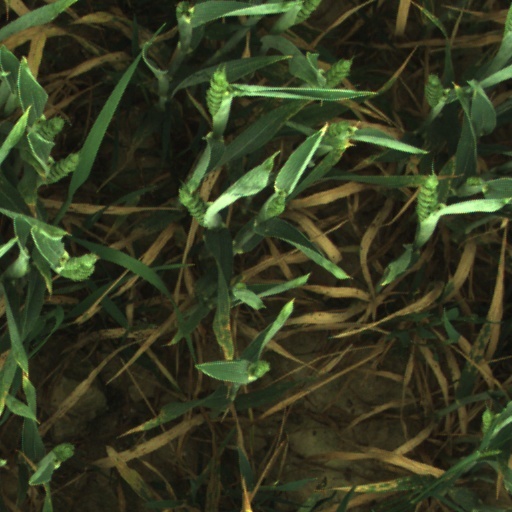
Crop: wheat